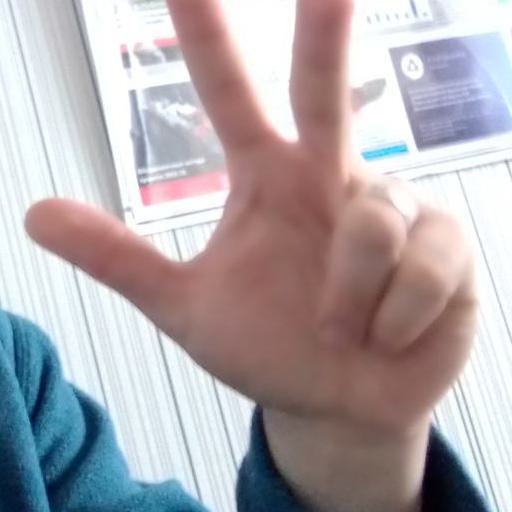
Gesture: three2